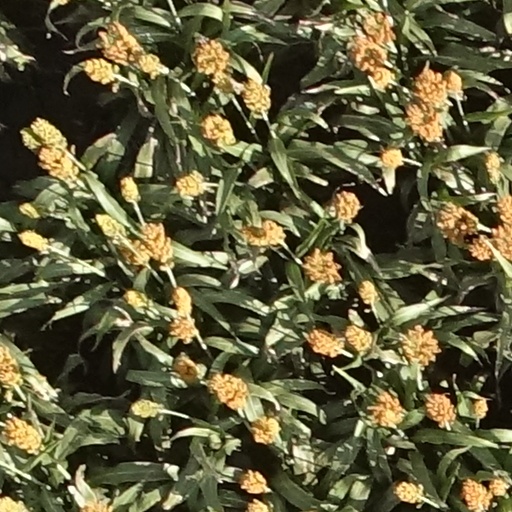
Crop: sorghum